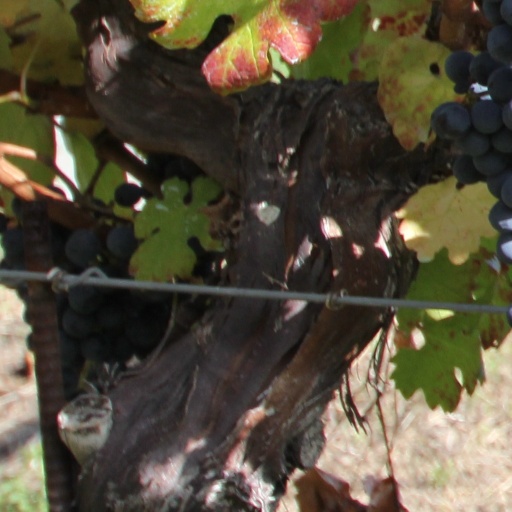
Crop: grape